Lech-Lecha

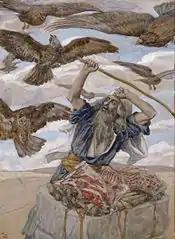
Abram Guarding His Sacrifice (watercolor circa 1896–1902 by James Tissot)

The Pirke De-Rabbi Eliezer identified Abraham's servant Eliezer introduced in Genesis 15:2 with the unnamed steward of Abraham's household in Genesis 24:2. The Pirke De-Rabbi Eliezer told that when Abraham left Ur of the Chaldees, all the magnates of the kingdom gave him gifts, and Nimrod gave Abraham Nimrod's first-born son Eliezer as a perpetual slave. After Eliezer had dealt kindly with Isaac by securing Rebekah to be Isaac's wife, he set Eliezer free, and God gave Eliezer his reward in this world by raising him up to become a king—Og, king of Bashan.